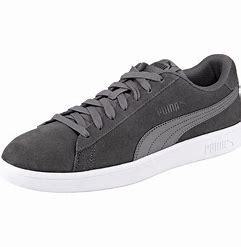
Brand: Puma
Model: Smash V2